2023–2024 Dutch cabinet formation

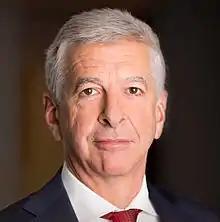
Ronald Plasterk (PvdA), 2015

Wilders requested former VVD State Secretary Fred Teeven as a scout, but this was rejected by the other parties. Former minister Jan Kees de Jager was also asked, but refused. On 28 November 2023, former PvdA-Minister and "Telegraaf" columnist Ronald Plasterk was appointed as scout as proposed by Wilders.